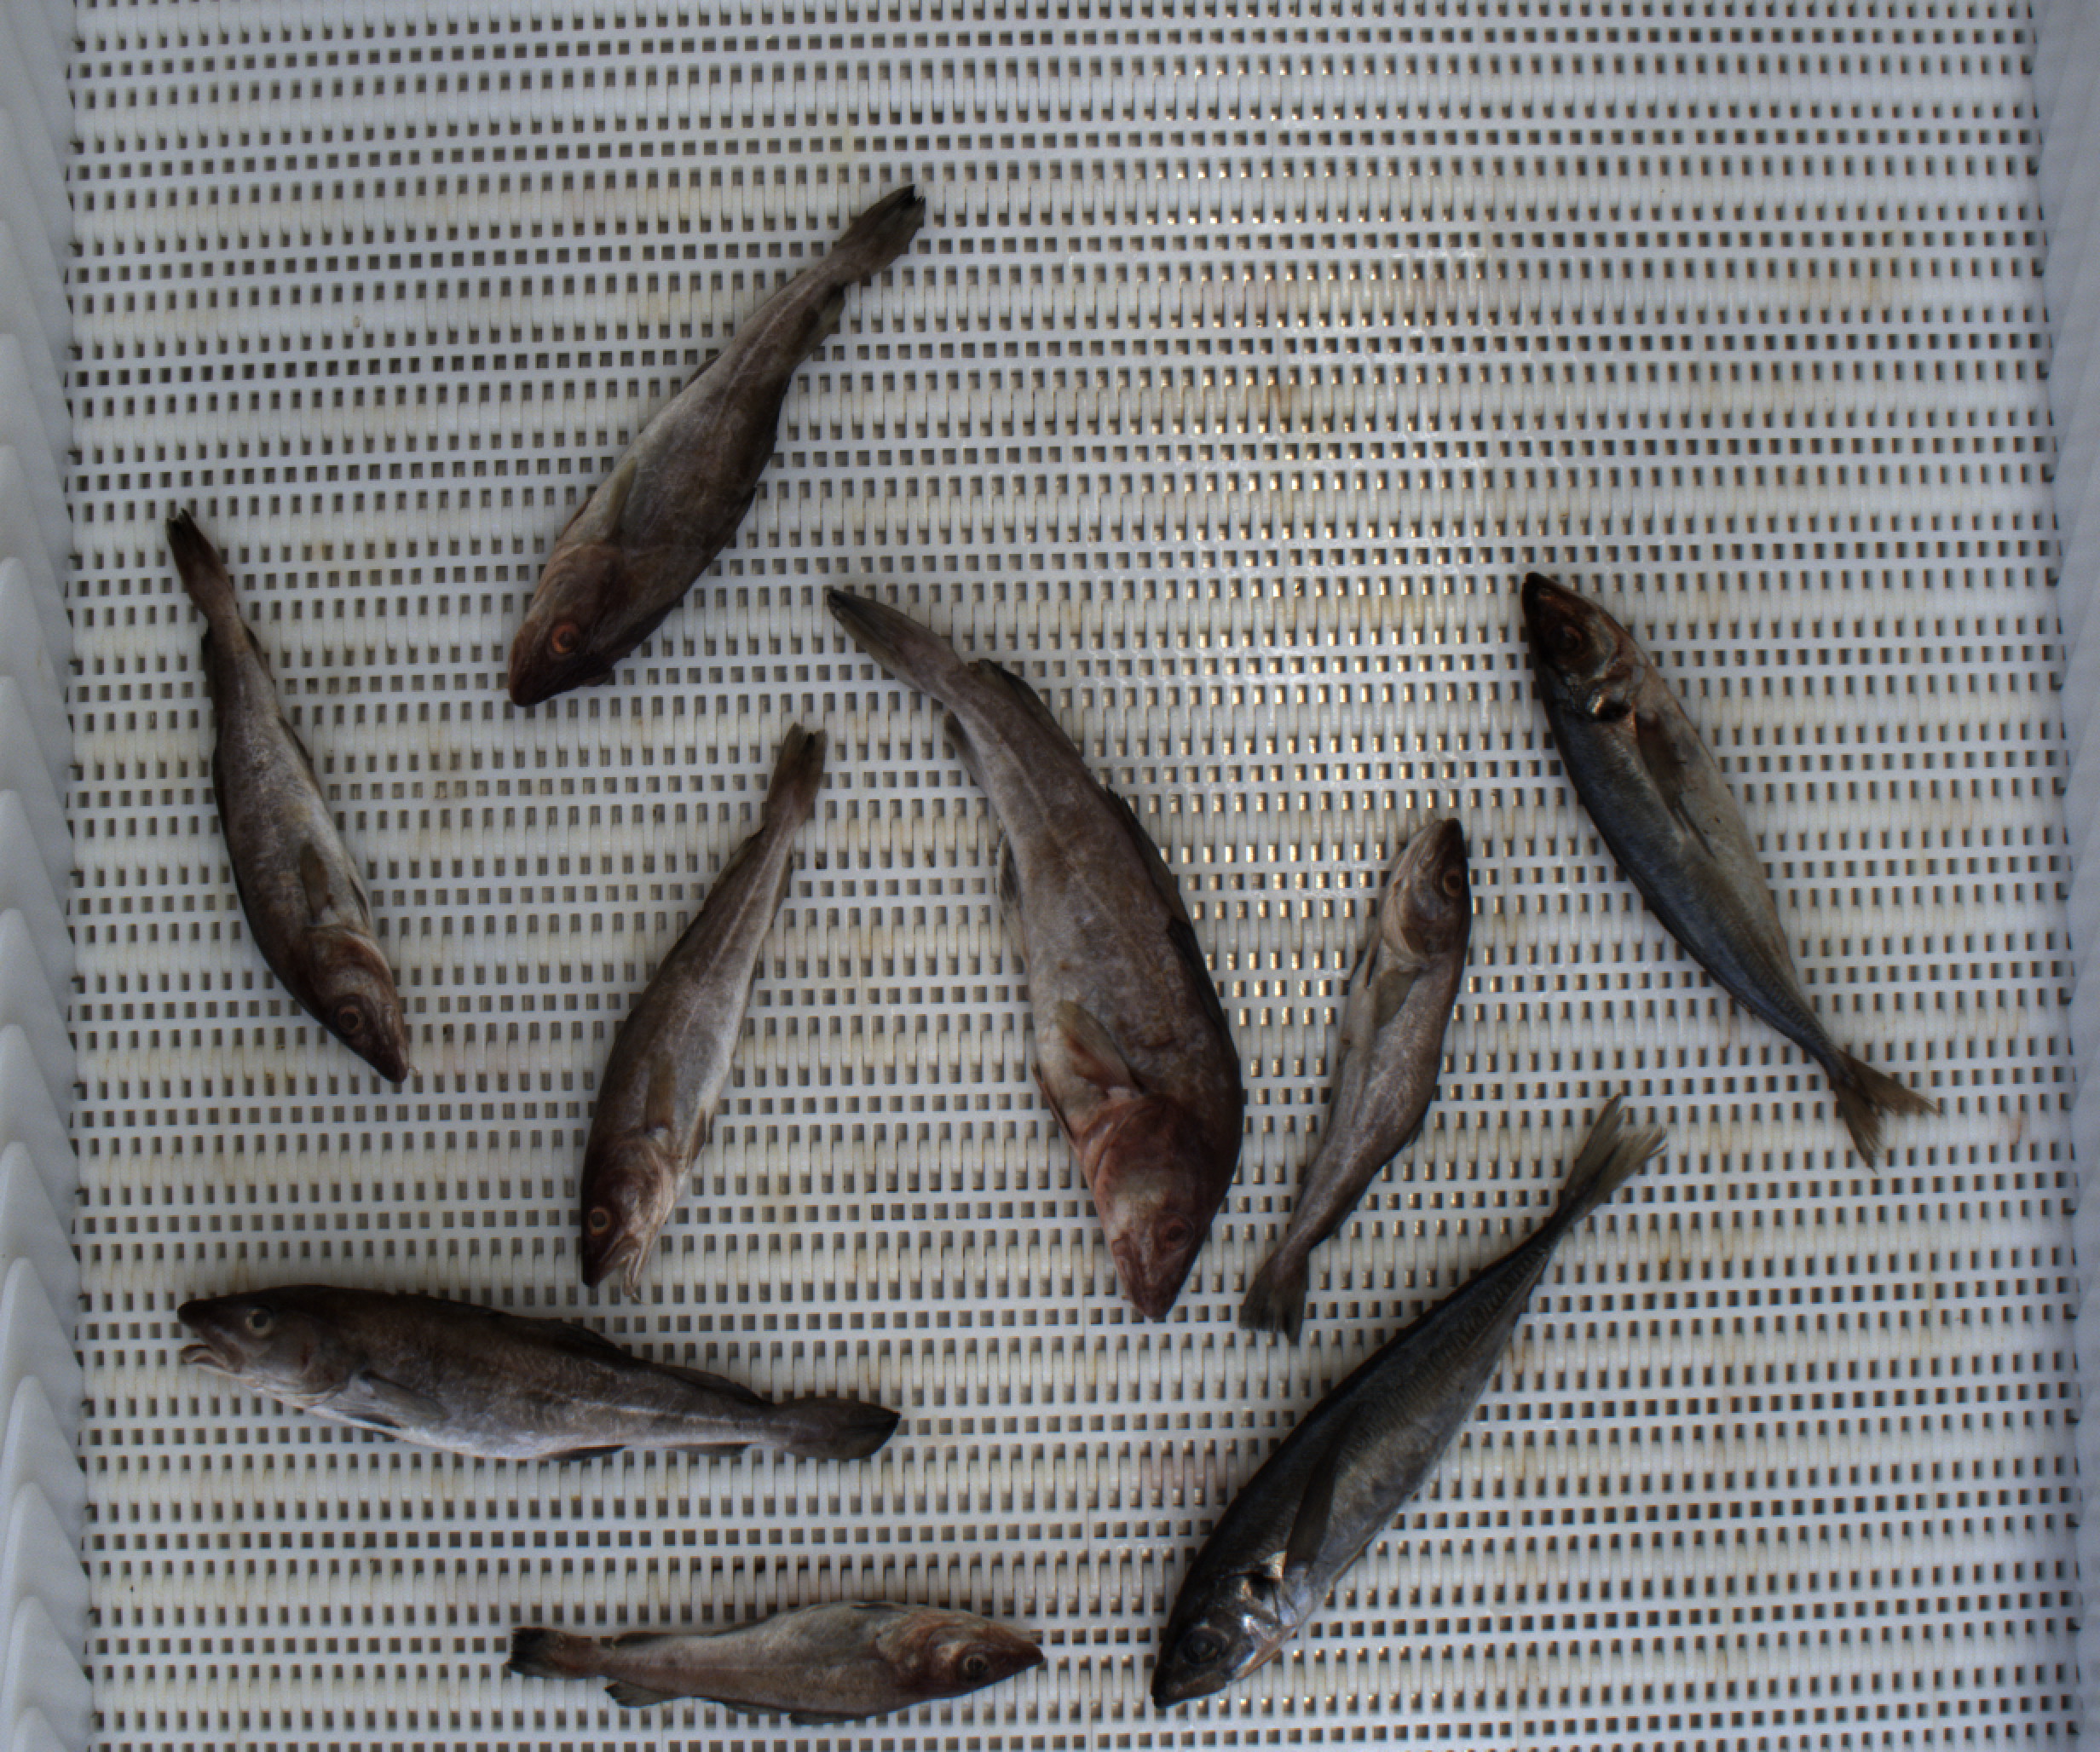
Total fish: 9
Cod: 7
Haddock: 0
Whiting: 0
Hake: 0
Horse mackerel: 2
Saithe: 0
Other: 0